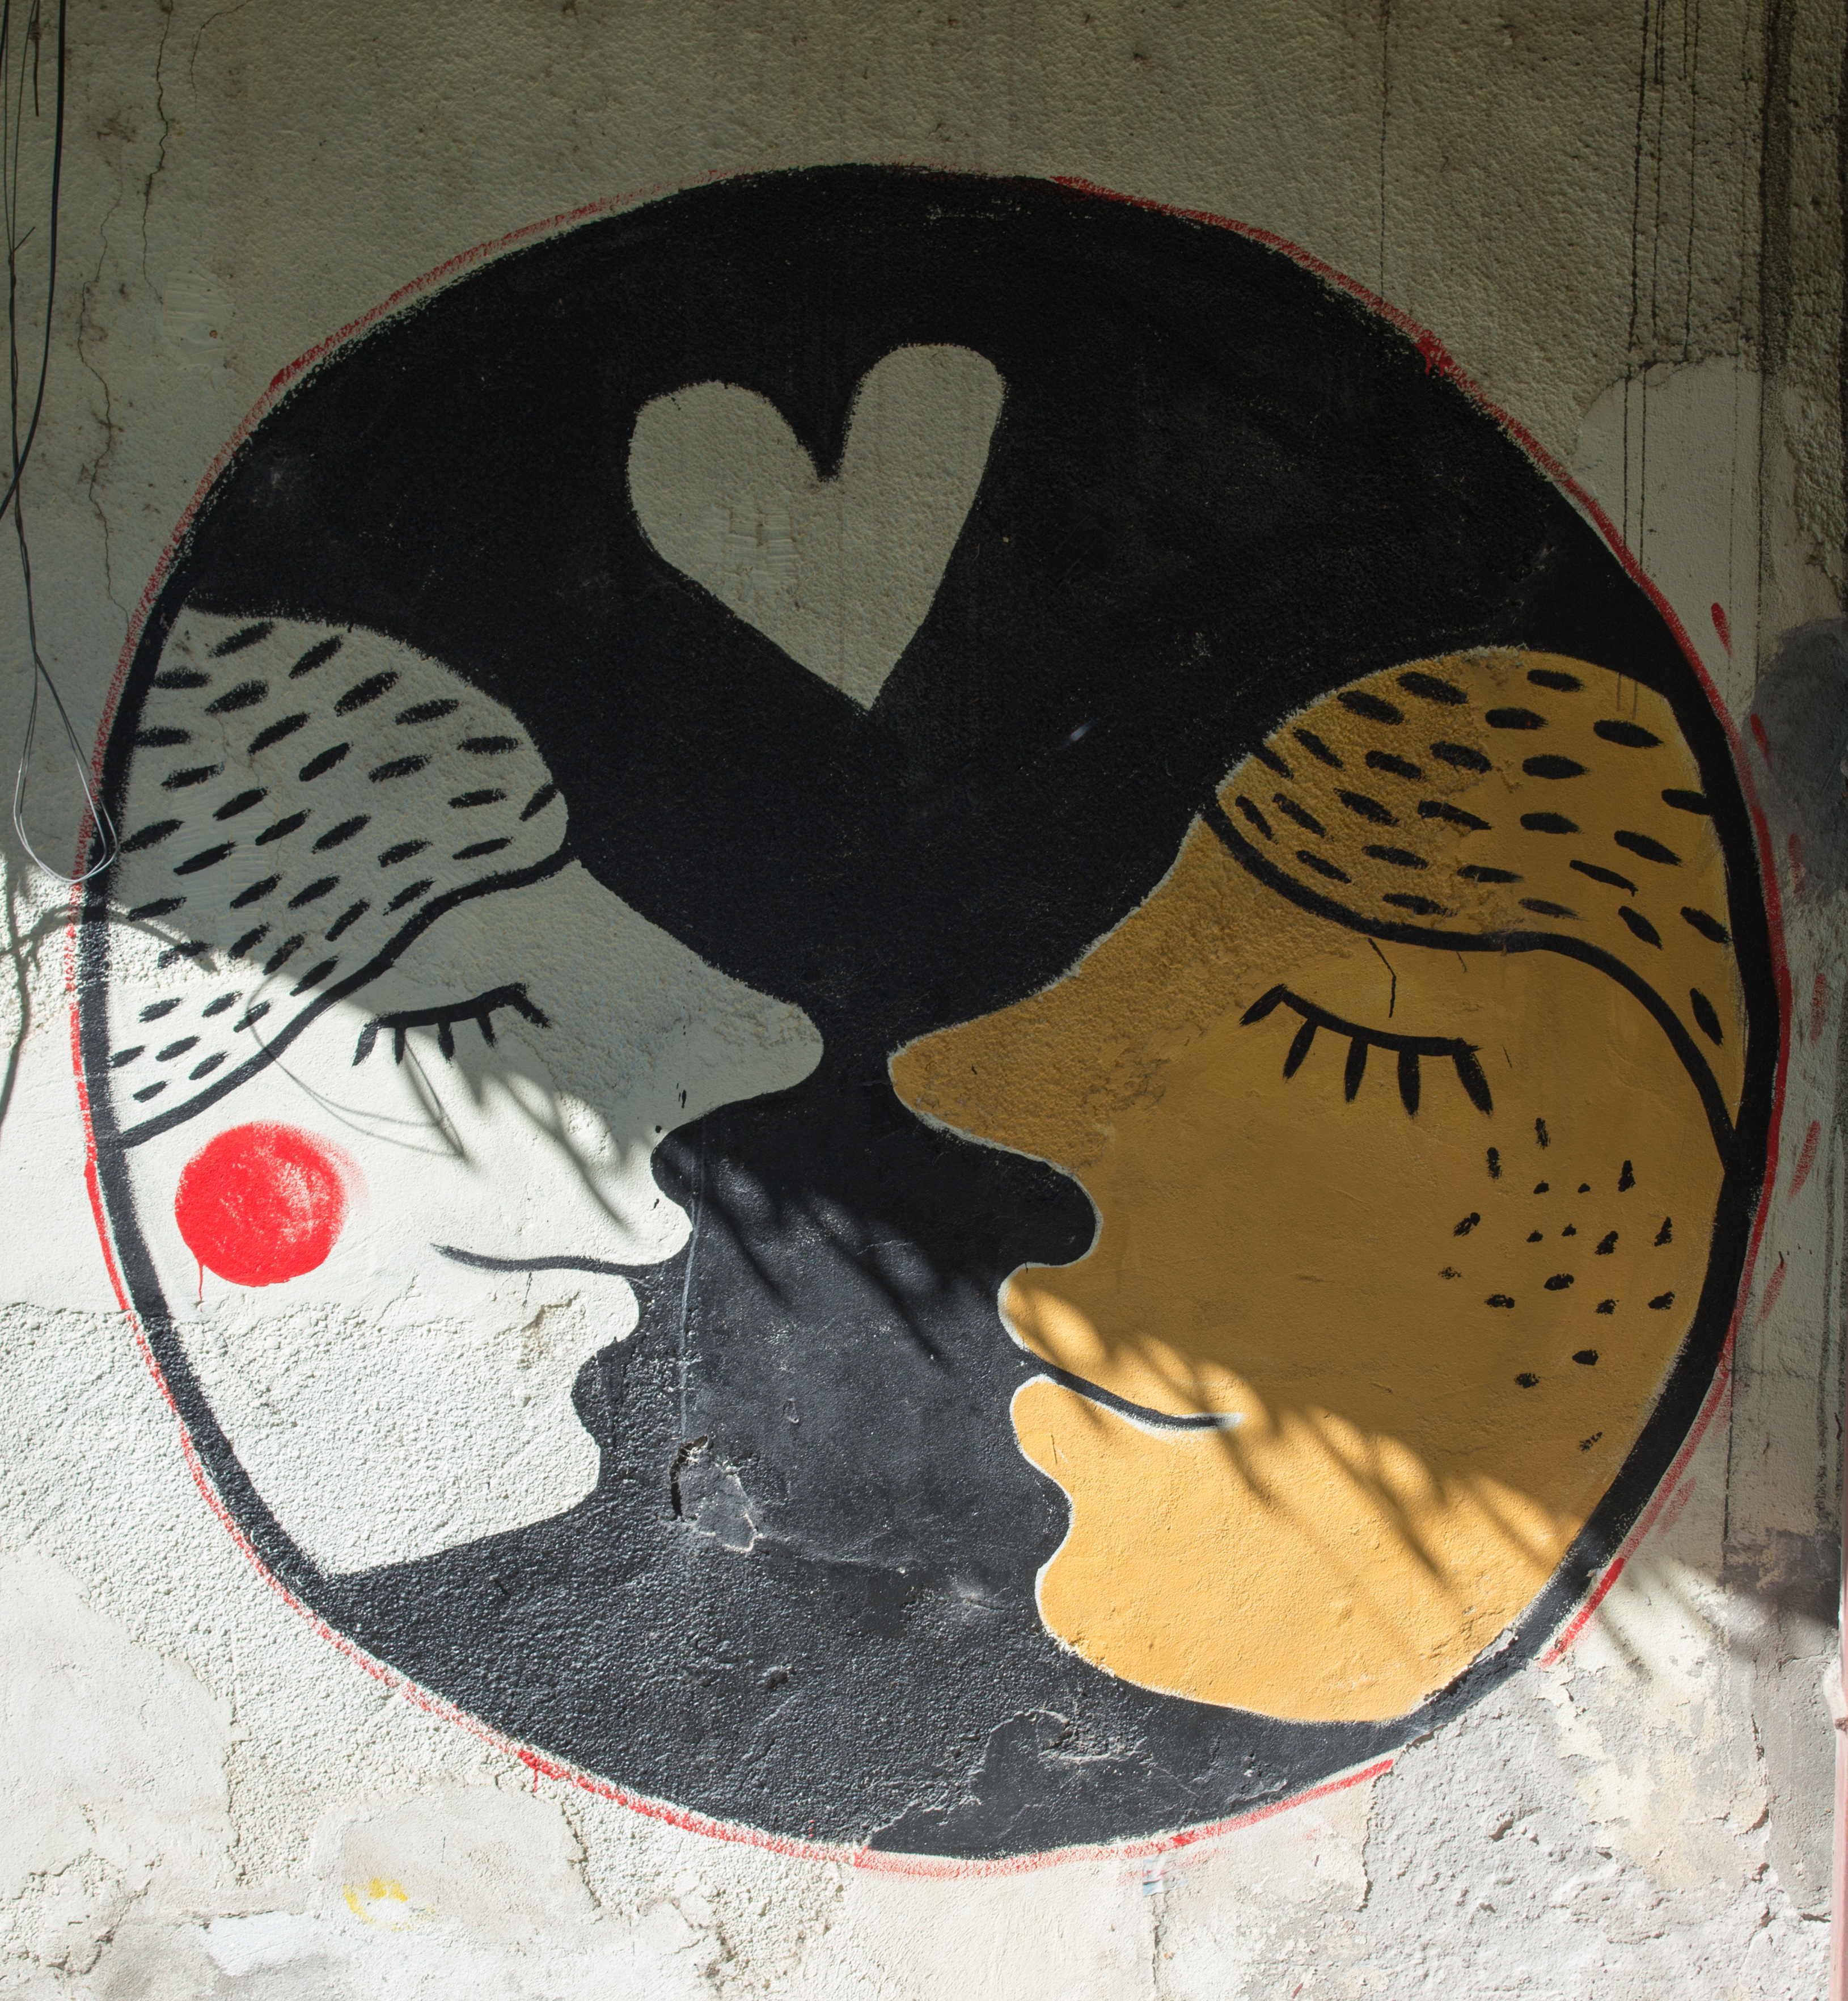
europe, color, nikon, painting, street art, art, illustration, mural, 28, nikkor, shape, d800, graffitti, nikond800, bulgaria, nikkor357028, 3570, tarnovo, velikotarnovo, modern art